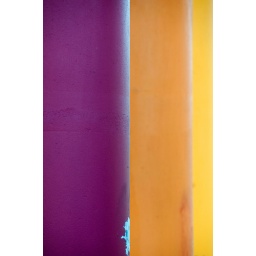
The pillars that hold up the bridge over Linky Stone Park and children's garden are painted colorful colors.